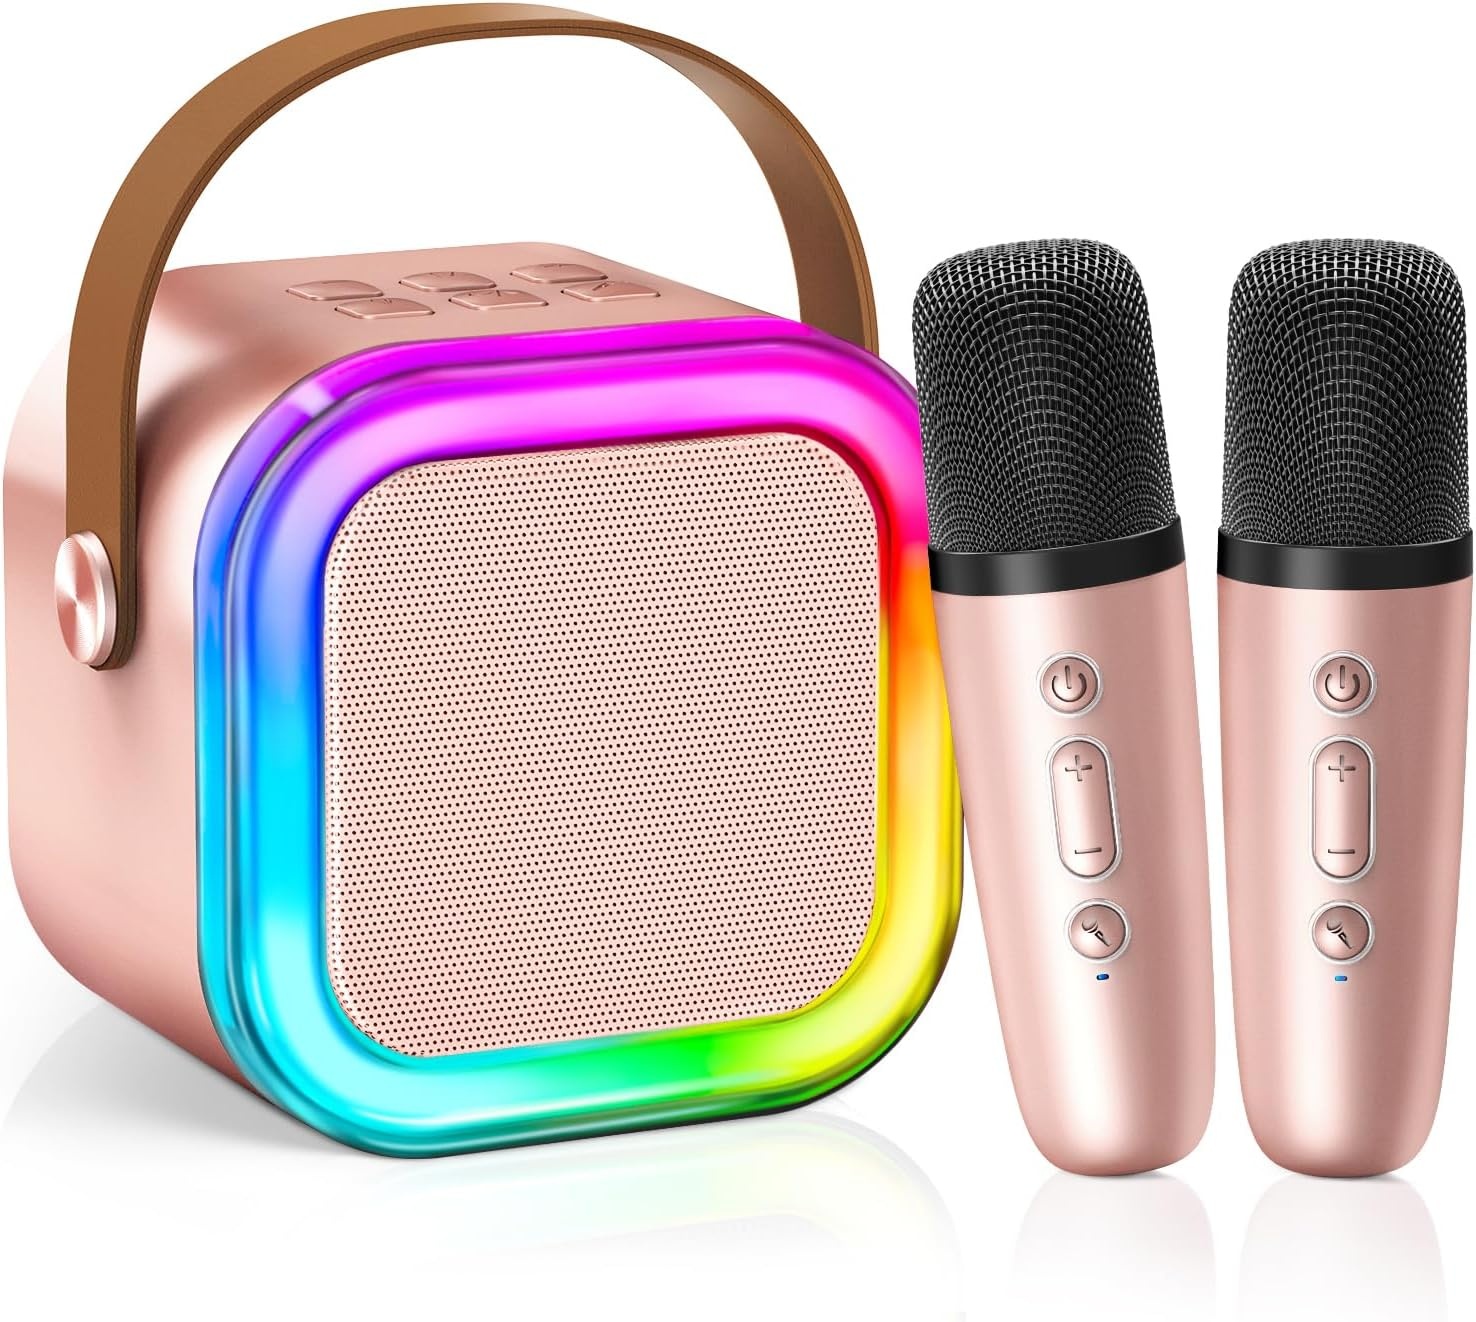
【2025 Newest】 Mini Karaoke Machine for Kids Girls & Boys - Portable Bluetooth Speaker with 2 Wireless Microphones - Kids Birthday Gifts for Ages 4-10 - Kids' Instrument Accessories - Rose Gold
Overview Brand : CscyyAmz Item dimensions L x W x H : 5.7 x 4.5 x 3.9 inches Connectivity Technology : Bluetooth Color : Rose Gold Compatible Devices : Smartphone About this item 【2 Wireless Microphones】Kids mini karaoke machine sounds zero latency & crystal clear,Sing in perfect sync with 2 wireless mics (included!).and connect via Bluetooth 5.3 for stable, high-quality audio streaming from phones/tablets.Perfect for duets and family fun! 【Perfect Gift】This kids karaoke machine is made of high quality and eco-friendly material, compact design, easy to operate, Loved by kids, teens, and adults. ideal for birthdays, Christmas, Easter,Halloween,Thanksgiving,Valentine's Day,or family gatherings.Creative presents for girls boys teens teenage aged 4,5,6,7,8,9,10,11,12 and above. 【Multi-Connection Options】Play music via Bluetooth 5.3, 3.5mm AUX cable, USB drive, or TF card (supports MP3). No Wi-Fi needed.And offers wide compatibility with smartphones, tablets and laptops.Great for outdoor use!Sing by the pool, at camp, or in your backyard! 【Take the Party Anywhere】10H Playback(USB-C rechargeable) beats 90% of mini karaoke machines.Small and light design is convenient for you to take anywhere.And you can safely let your children play mini karaoke machine by themselves(meets toy safety standards).We promise provide replacement for any product damage within 5 years. 【Party Ready Lights & Voice Effects】Easily switch between multiple light colours to give your child an immersive experience of the dynamic lights of karaoke. In addition, the karaoke machine has a fun voice changer function, adding more fun to your family party!
Brand: CscyyAmz
Category: Electronics > Audio > Audio Players & Recorders > Karaoke Systems